Olga Aae

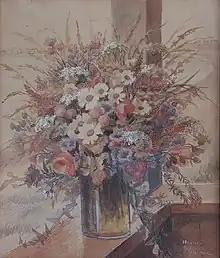
A still life painting of a bunch of Danish Wild Flowers by Olga Aae painted in July 1923

Olga Harriet Aae (born Olga Harriet Rasmussen ; 20 August 1877, Ordrup - 20 December 1965) was a Danish artist.